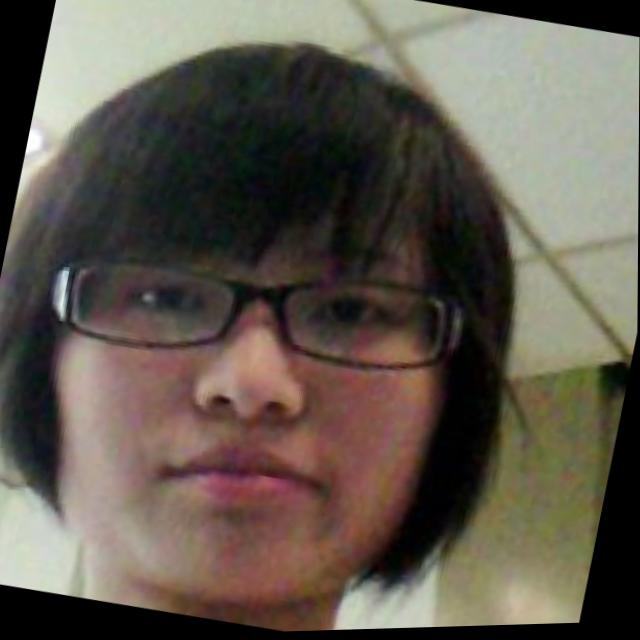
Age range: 13-20